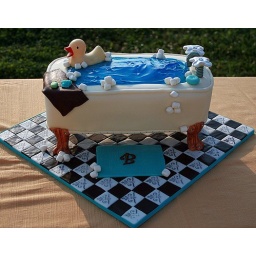
Yellow pound cake with Buttercream covered in white chocolate fondant.